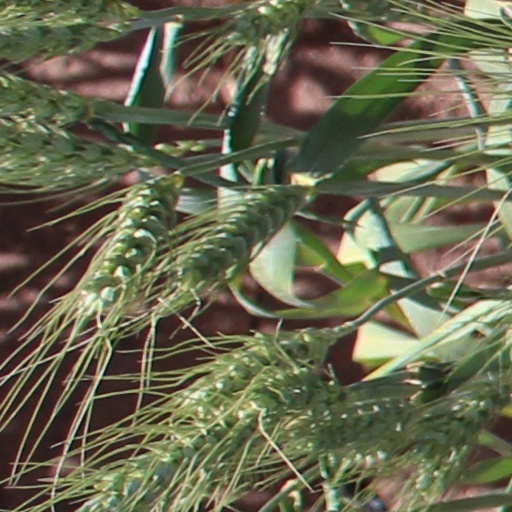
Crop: wheat